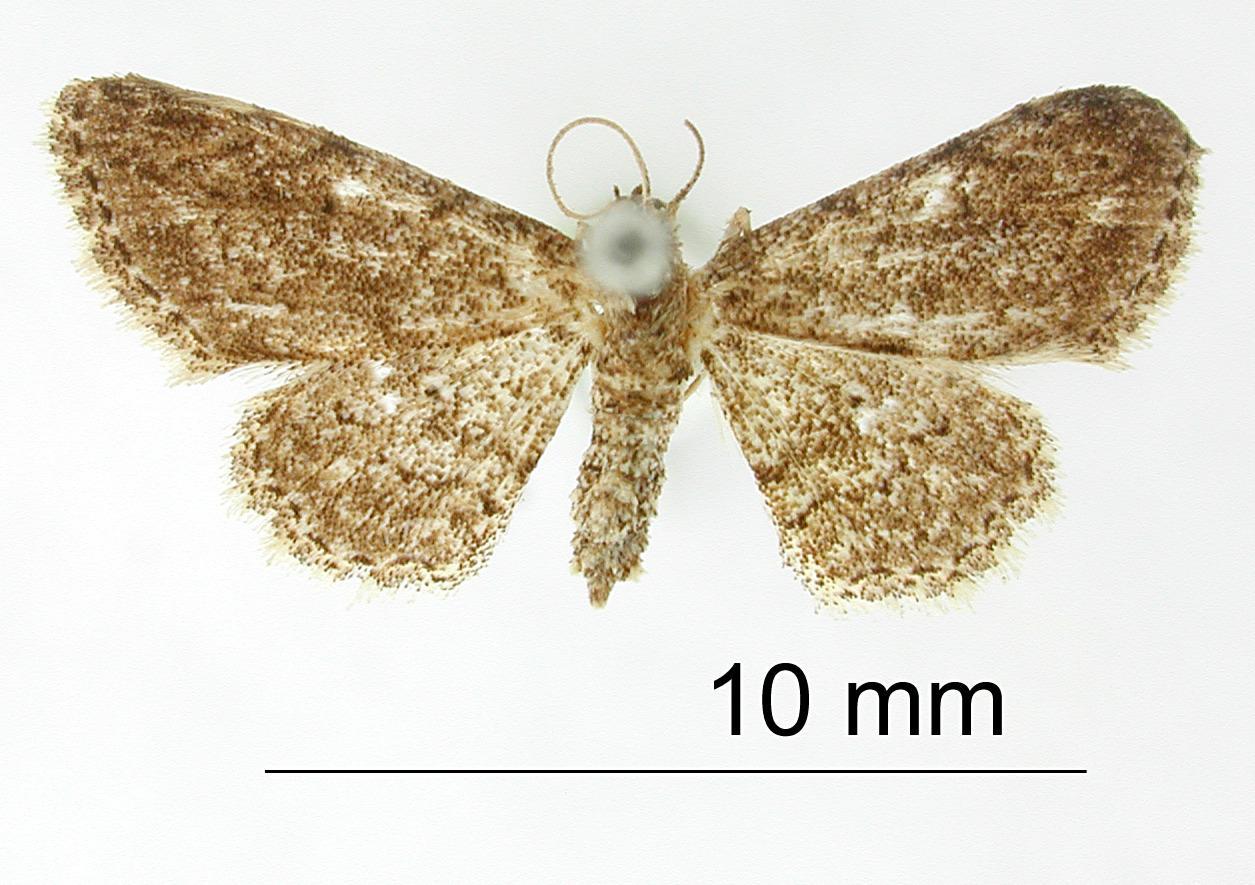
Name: Eois borunta
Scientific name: Eois borunta Schaus, 1901
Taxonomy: Animalia, Arthropoda, Insecta, Lepidoptera, Geometridae, Sterrhinae
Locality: [Not Stated], Jamaica